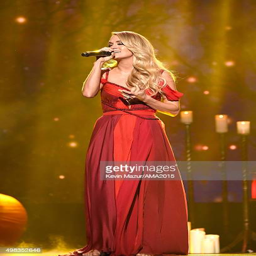
country pop artist performs onstage during awards